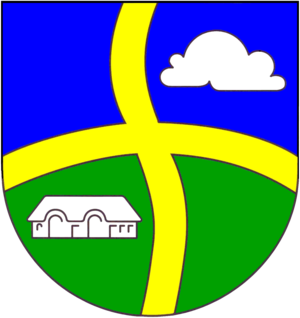
Vollstedt est une municipalité allemande située dans le land du Schleswig-Holstein et dans l'arrondissement de Frise-du-Nord. En 2015, sa population est de 186 habitants.